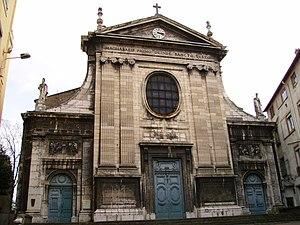
Eglise Saint Just Lyon 5
La ville de Lyon possède un riche patrimoine religieux : églises, monastères, couvents, congrégations religieuses et autres statues d'angle de rues. Cette liste classe les édifices religieux par arrondissement et les bâtiments par type.
Cet article recense les monuments historiques de Lyon, en France.
La Collégiale Saint-Just ou Saint-Just des Macchabées, située 41 rue des Farges, à Lyon, est la reconstruction d'une des plus anciennes églises de Lyon, dédiée comme elle à saint Just, le 13ᵉ évêque de la ville au IVᵉ siècle, bâtie sur l'ancienne nécropole romaine.
Jean Delamonce est un peintre et architecte français né en 1635, et mort à Lyon 14 août 1708.